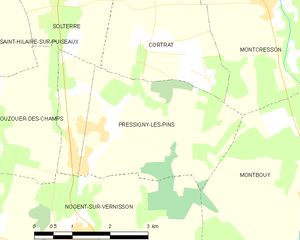
Pressigny-les-Pins est une commune française située dans le département du Loiret en région Centre-Val de Loire. La commune se situe au sud de la région naturelle du Gâtinais, dans la partie dite du Gâtinais pauvre ou Gâtinais de l'est. Pressigny-les-Pins, commune rurale de 478 habitants, fait partie de l'aire urbaine de Montargis.